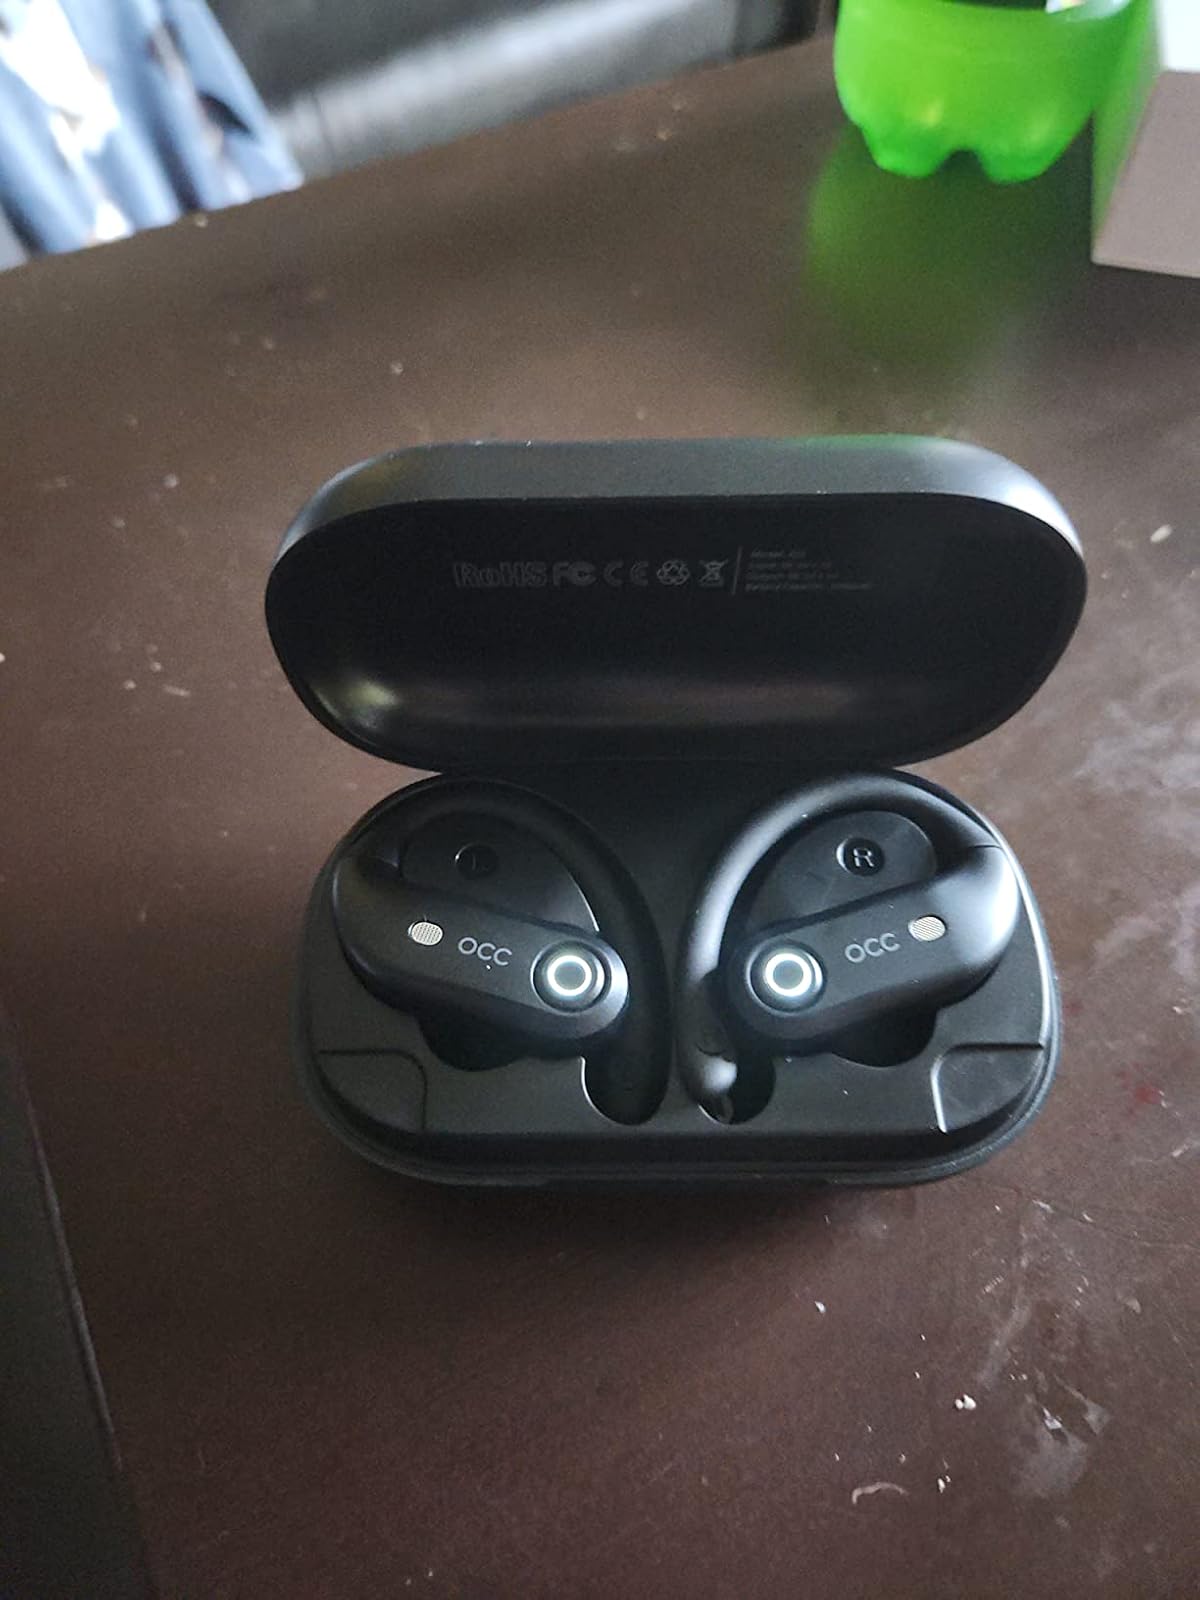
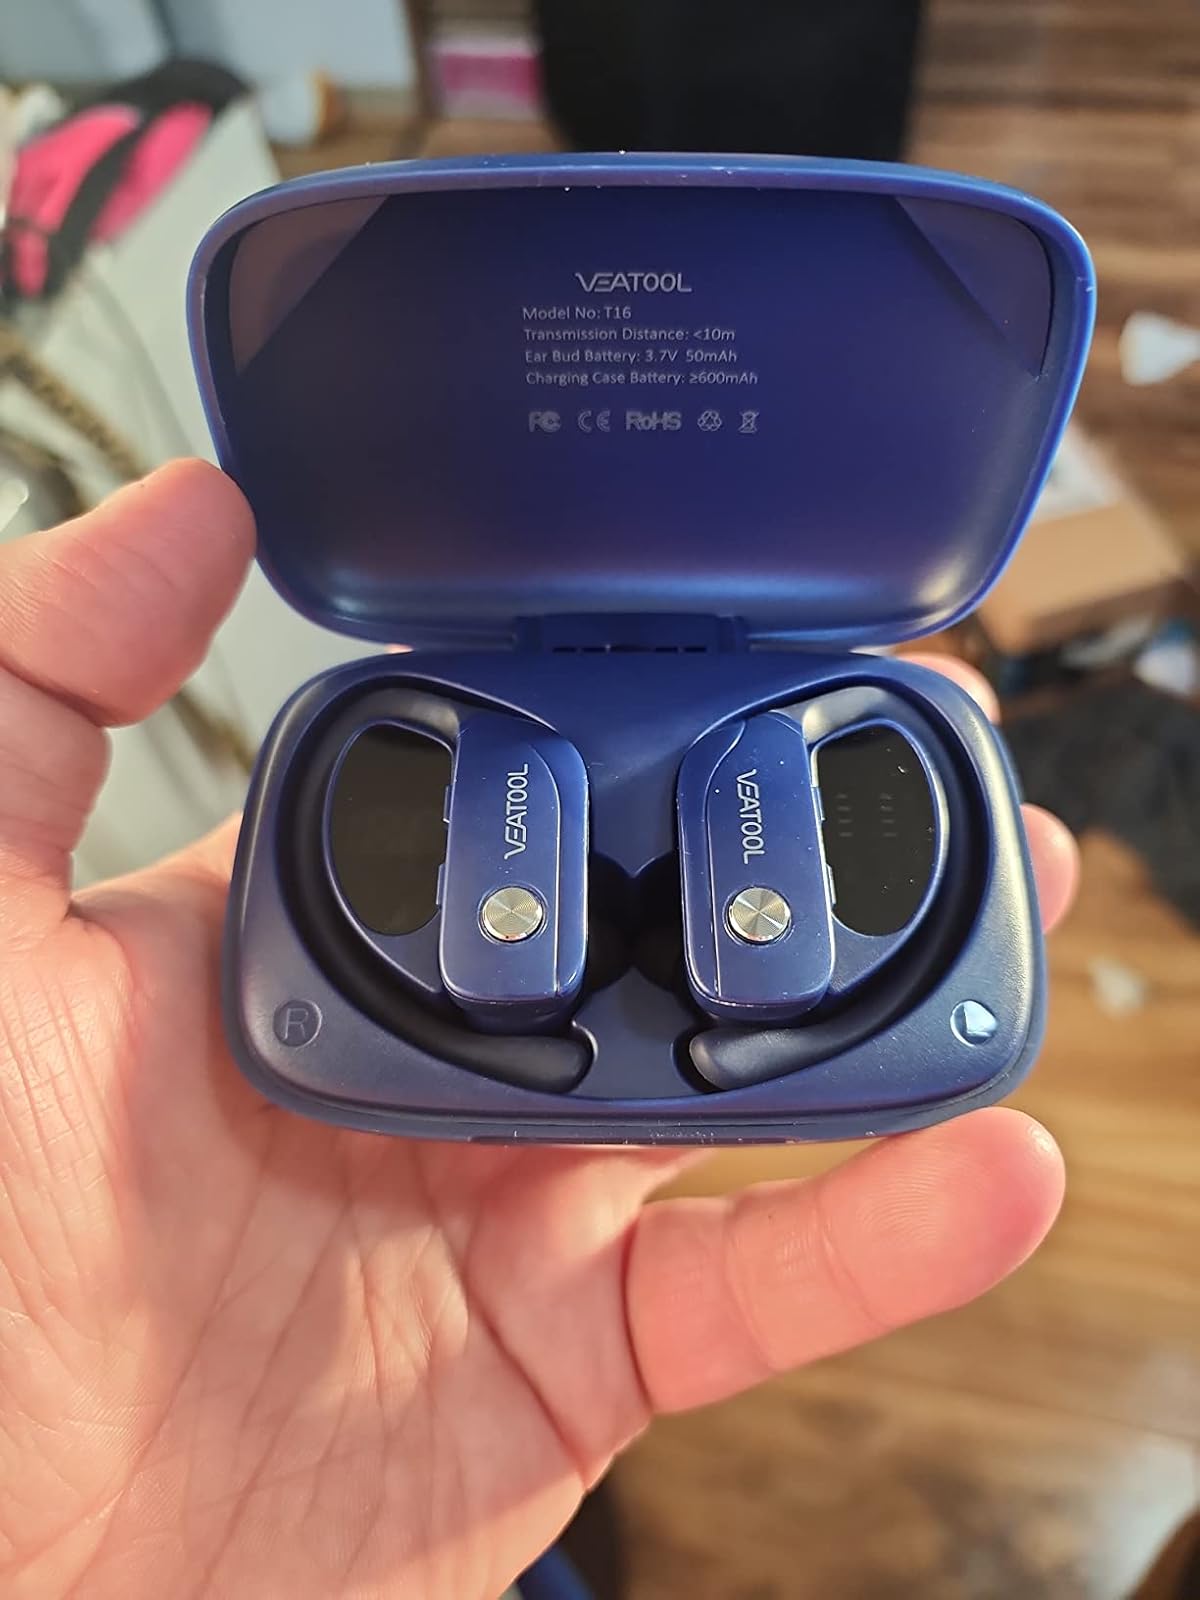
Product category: earbuds
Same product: no